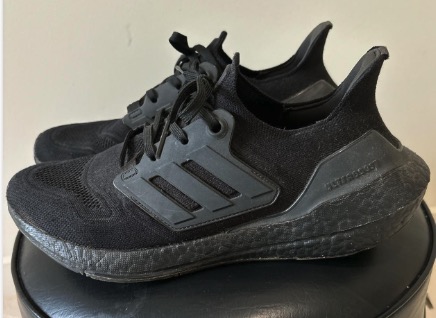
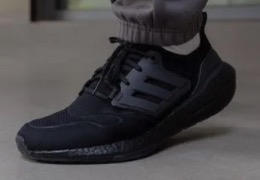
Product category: misc
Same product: yes